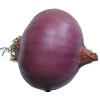
Label: Onion Red Peeled 1